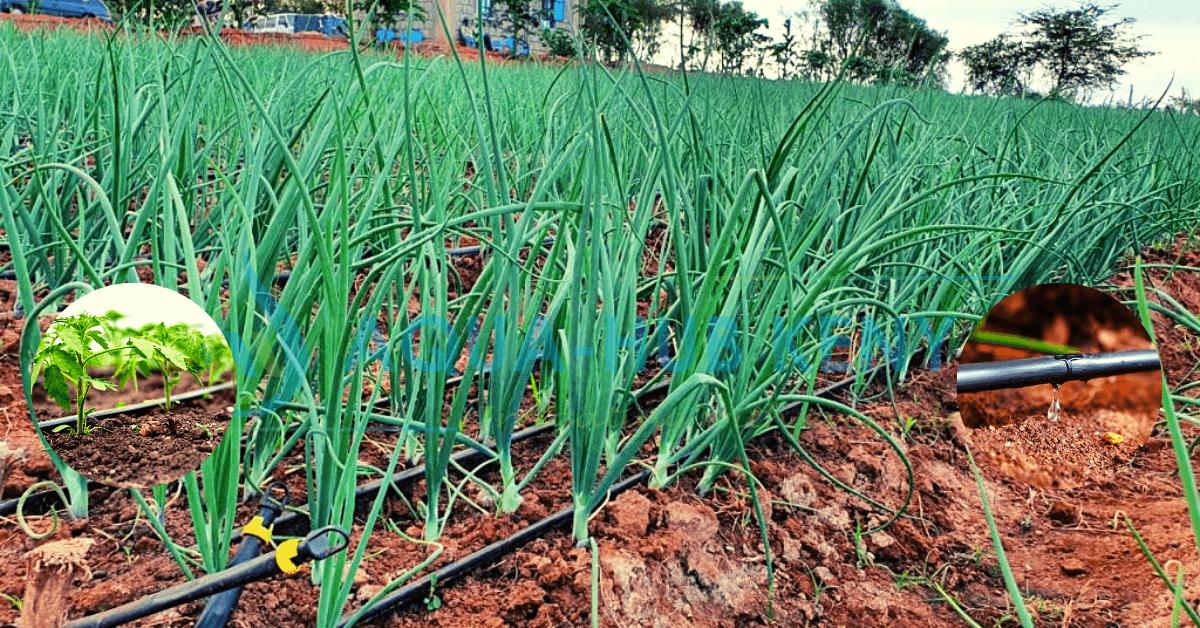
Hili ni shamba lenye mimea ya vitunguu ikiwa imepandwa kwa mstari na mfumo wa umwagiliaji wa matope yaani[cs] drip irrigation [cs] ukiwa umefungwa ardhini .Mfumo  huhusu maji kumwagiliwa maji  moja Kwa moja kwenye  mzizi wa mimea kwa njia ya matope kadogo. Jambo linalosaidia kuokoa maji na ufanisi wa ukuaji wa mazao.